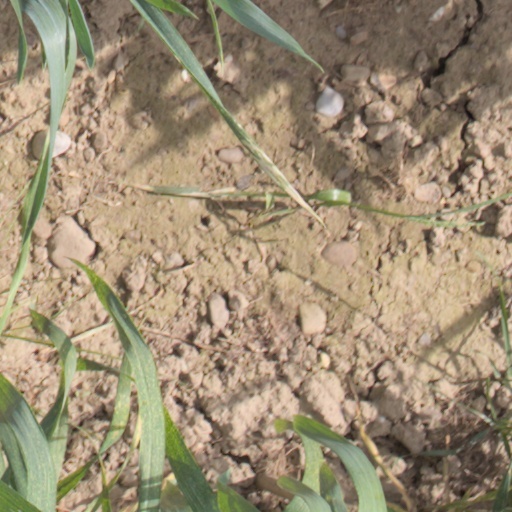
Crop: wheat